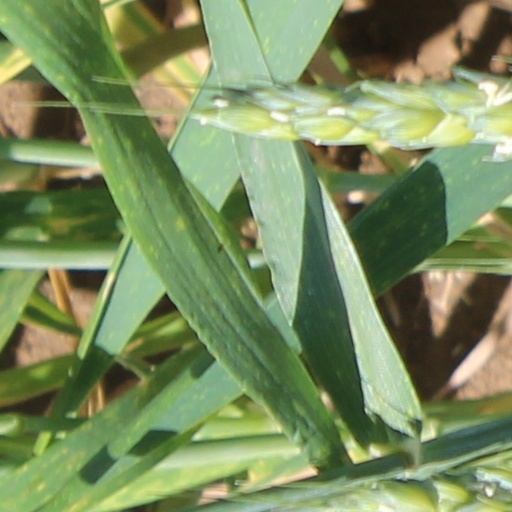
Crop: wheat